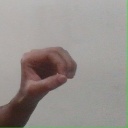
अक्षर: औ